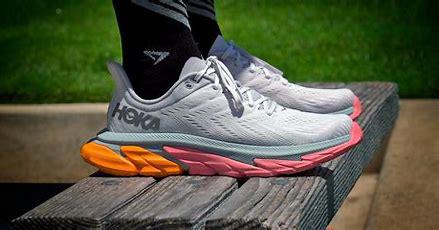
Brand: Hoka
Model: 100